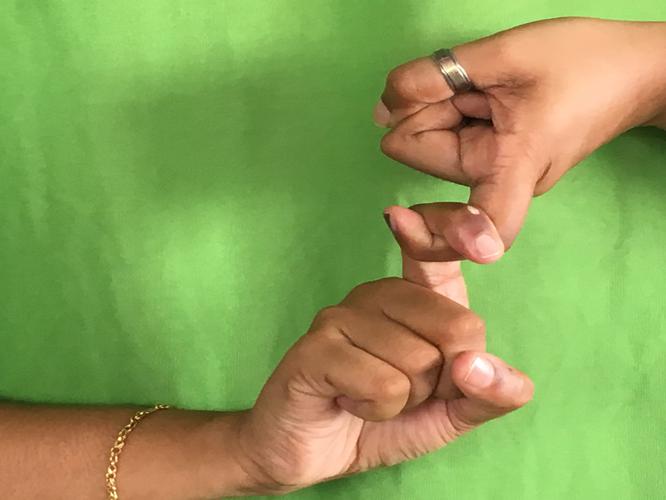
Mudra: Pasha
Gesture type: double_hand